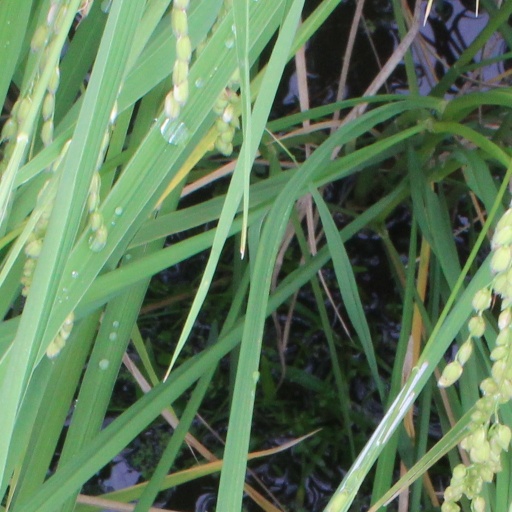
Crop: rice